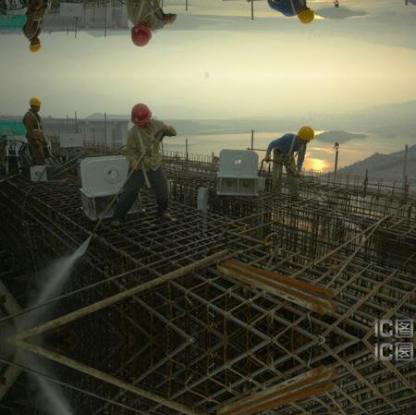
Objects in the image:
label: helmet
label: helmet
label: helmet
label: helmet
label: helmet
label: helmet